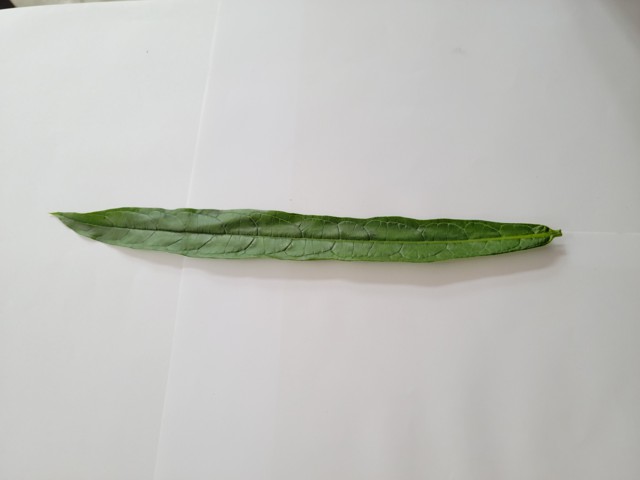
Plant: bamonhati